Emergency medical services

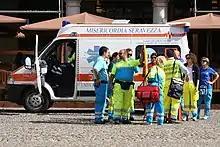
A volunteer ambulance crew in Modena, Italy

Advances in the 1960s, especially the development of CPR and defibrillation as the standard form of care for out-of-hospital cardiac arrest, along with new pharmaceuticals, led to changes in the tasks of the ambulances. In Belfast, Northern Ireland the first experimental mobile coronary care ambulance successfully resuscitated patients using these technologies. Freedom House Ambulance Service was the first civilian emergency medical service in the United States to be staffed by paramedics, all of whom were African-American.